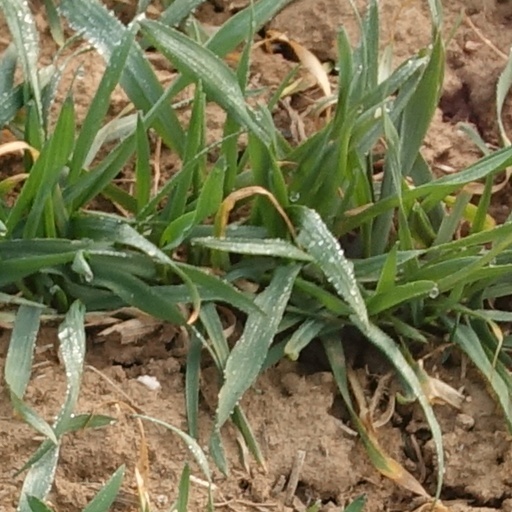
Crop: wheat